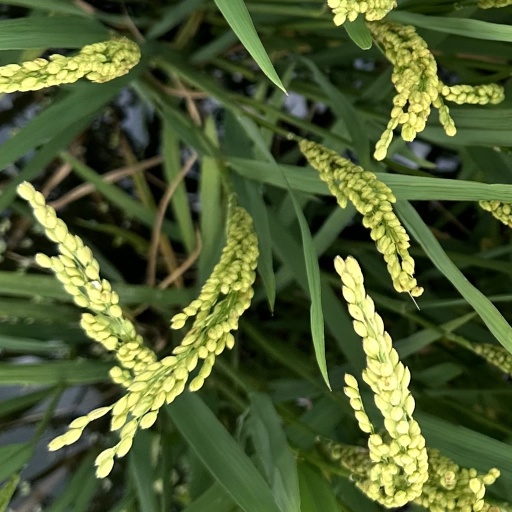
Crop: rice